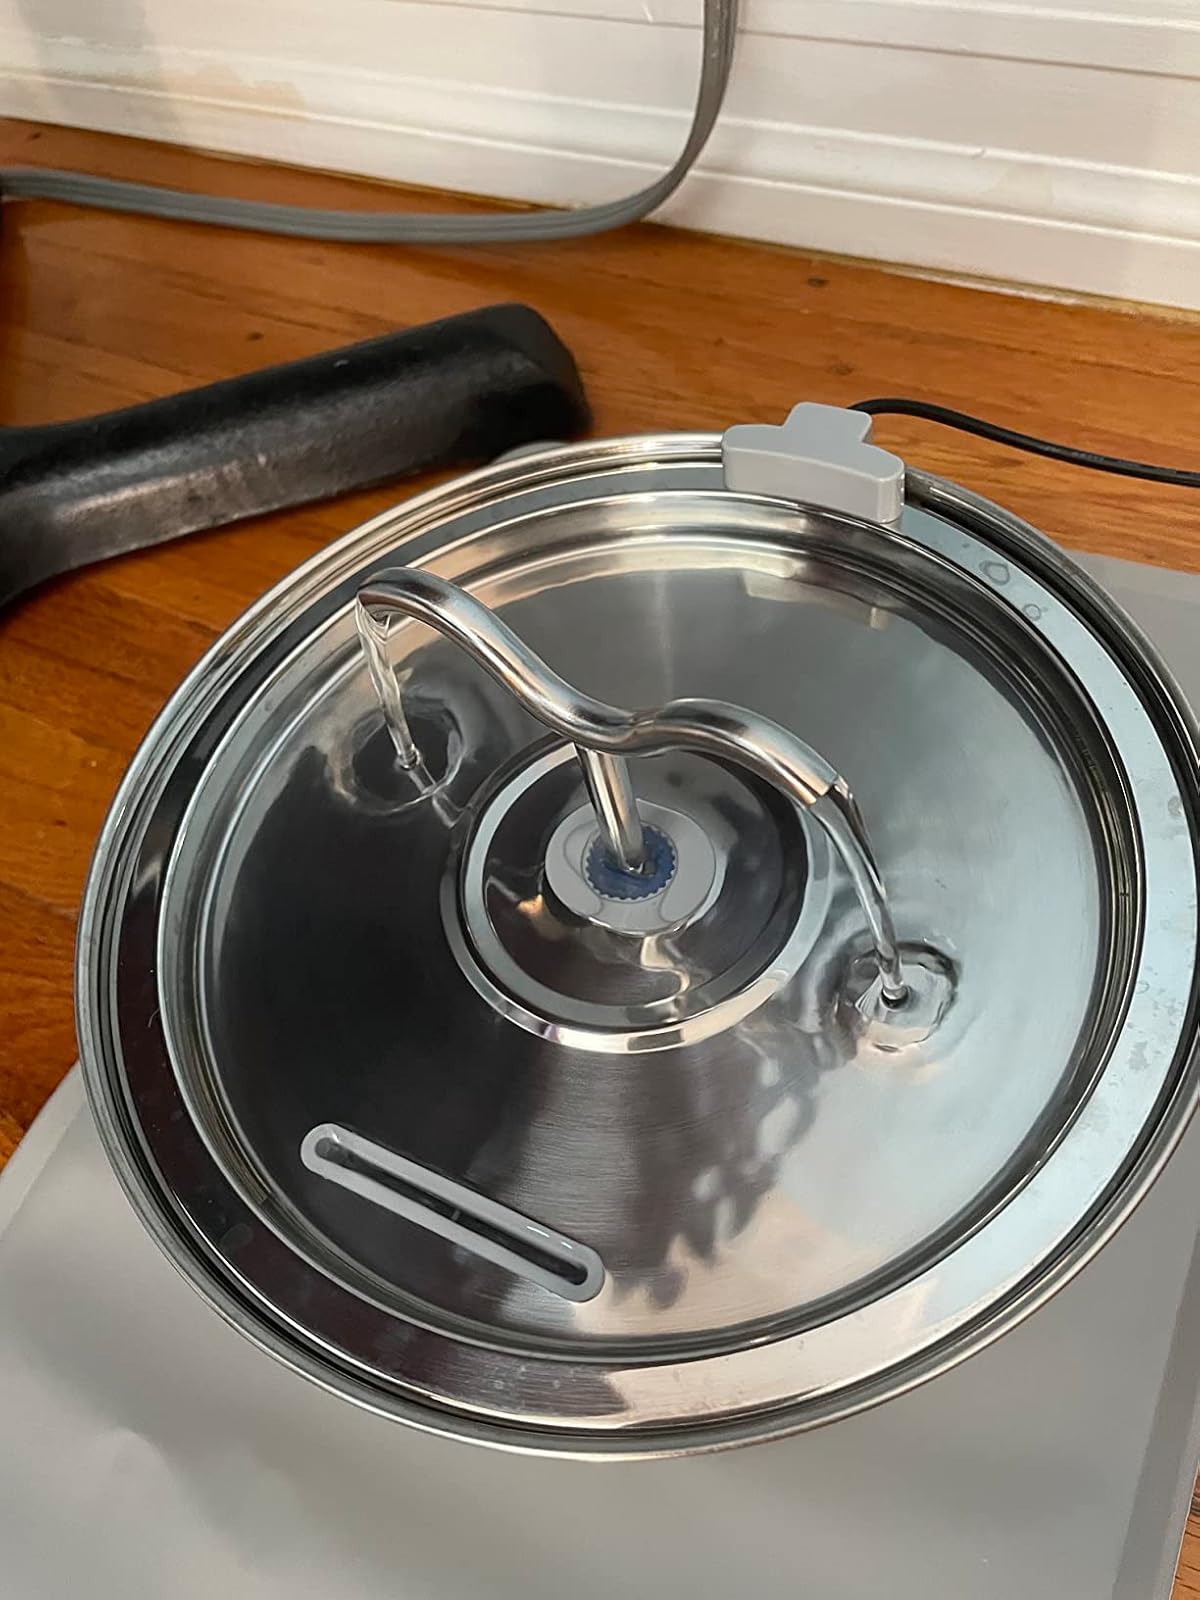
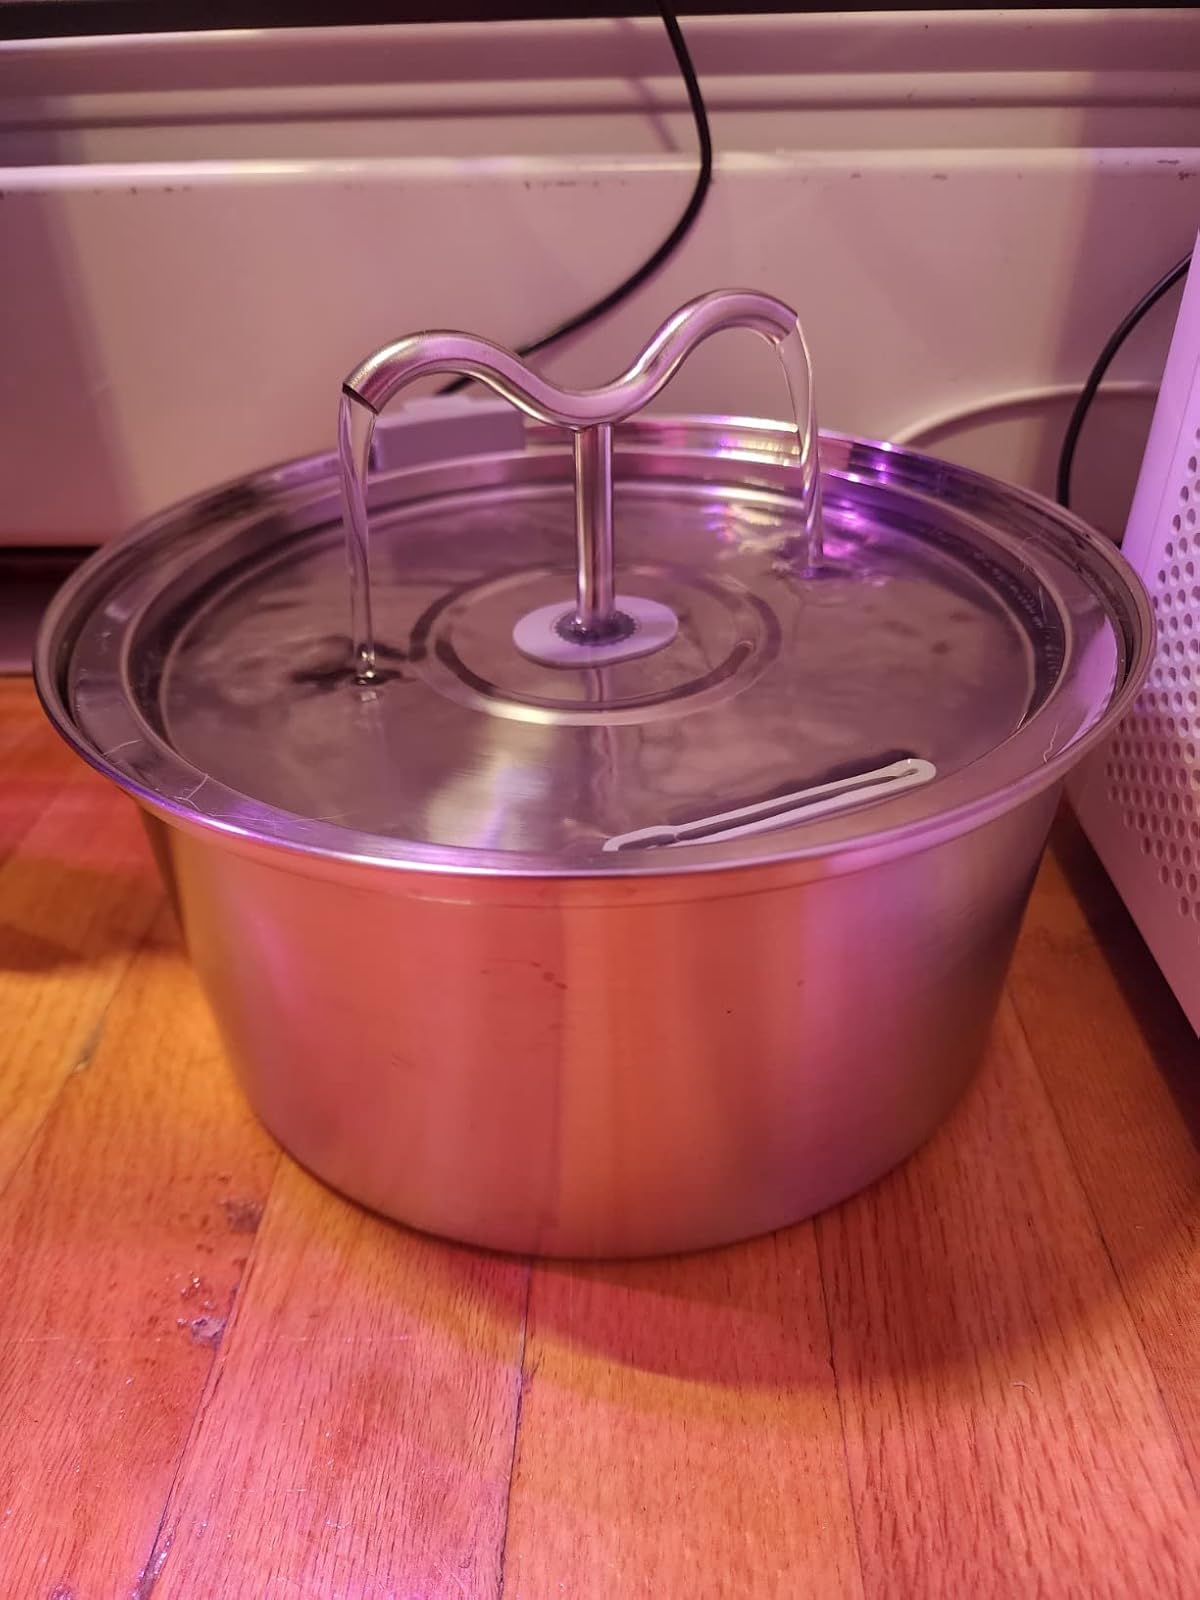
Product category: items_bowl
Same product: yes